Okinawa Prefecture

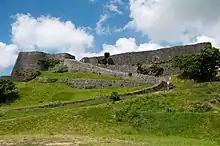
Ruins of Katsuren Castle

From the 12th century onward, Okinawa entered the Gusuku period, characterized by the development of an agrarian society. During this time, populations moved from coastal dunes to more fertile limestone plateaus, leading to significant population growth and the beginnings of international trade. Local chieftains, known as Aji, constructed fortified residences called Gusuku to protect their territories and expand their influence through foreign trade. Gusuku sites are found throughout the Ryukyu Islands, from the Amami Islands in the north to the Yaeyama Islands in the south, with estimates ranging from 300 to 400 sites in total. Early Gusuku were generally small, covering about 1,000 square meters, but larger fortresses appeared in later periods.